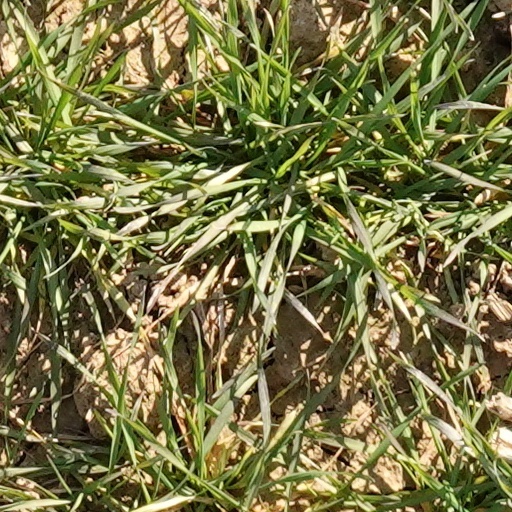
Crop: wheat